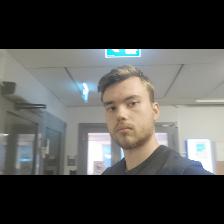
Label: Human